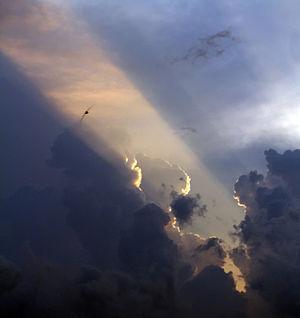
Coucher de soleil sur le Vercors, vu de Grenoble (+ une martinet de passage)
L’optique géométrique est une branche de l'optique qui s'appuie notamment sur le modèle du rayon lumineux. Cette approche simple permet entre autres des constructions géométriques d’images, d’où son nom. Elle constitue l'outil le plus flexible et le plus efficace pour traiter les systèmes dioptriques et catadioptriques. Elle permet ainsi d'expliquer la formation des images.